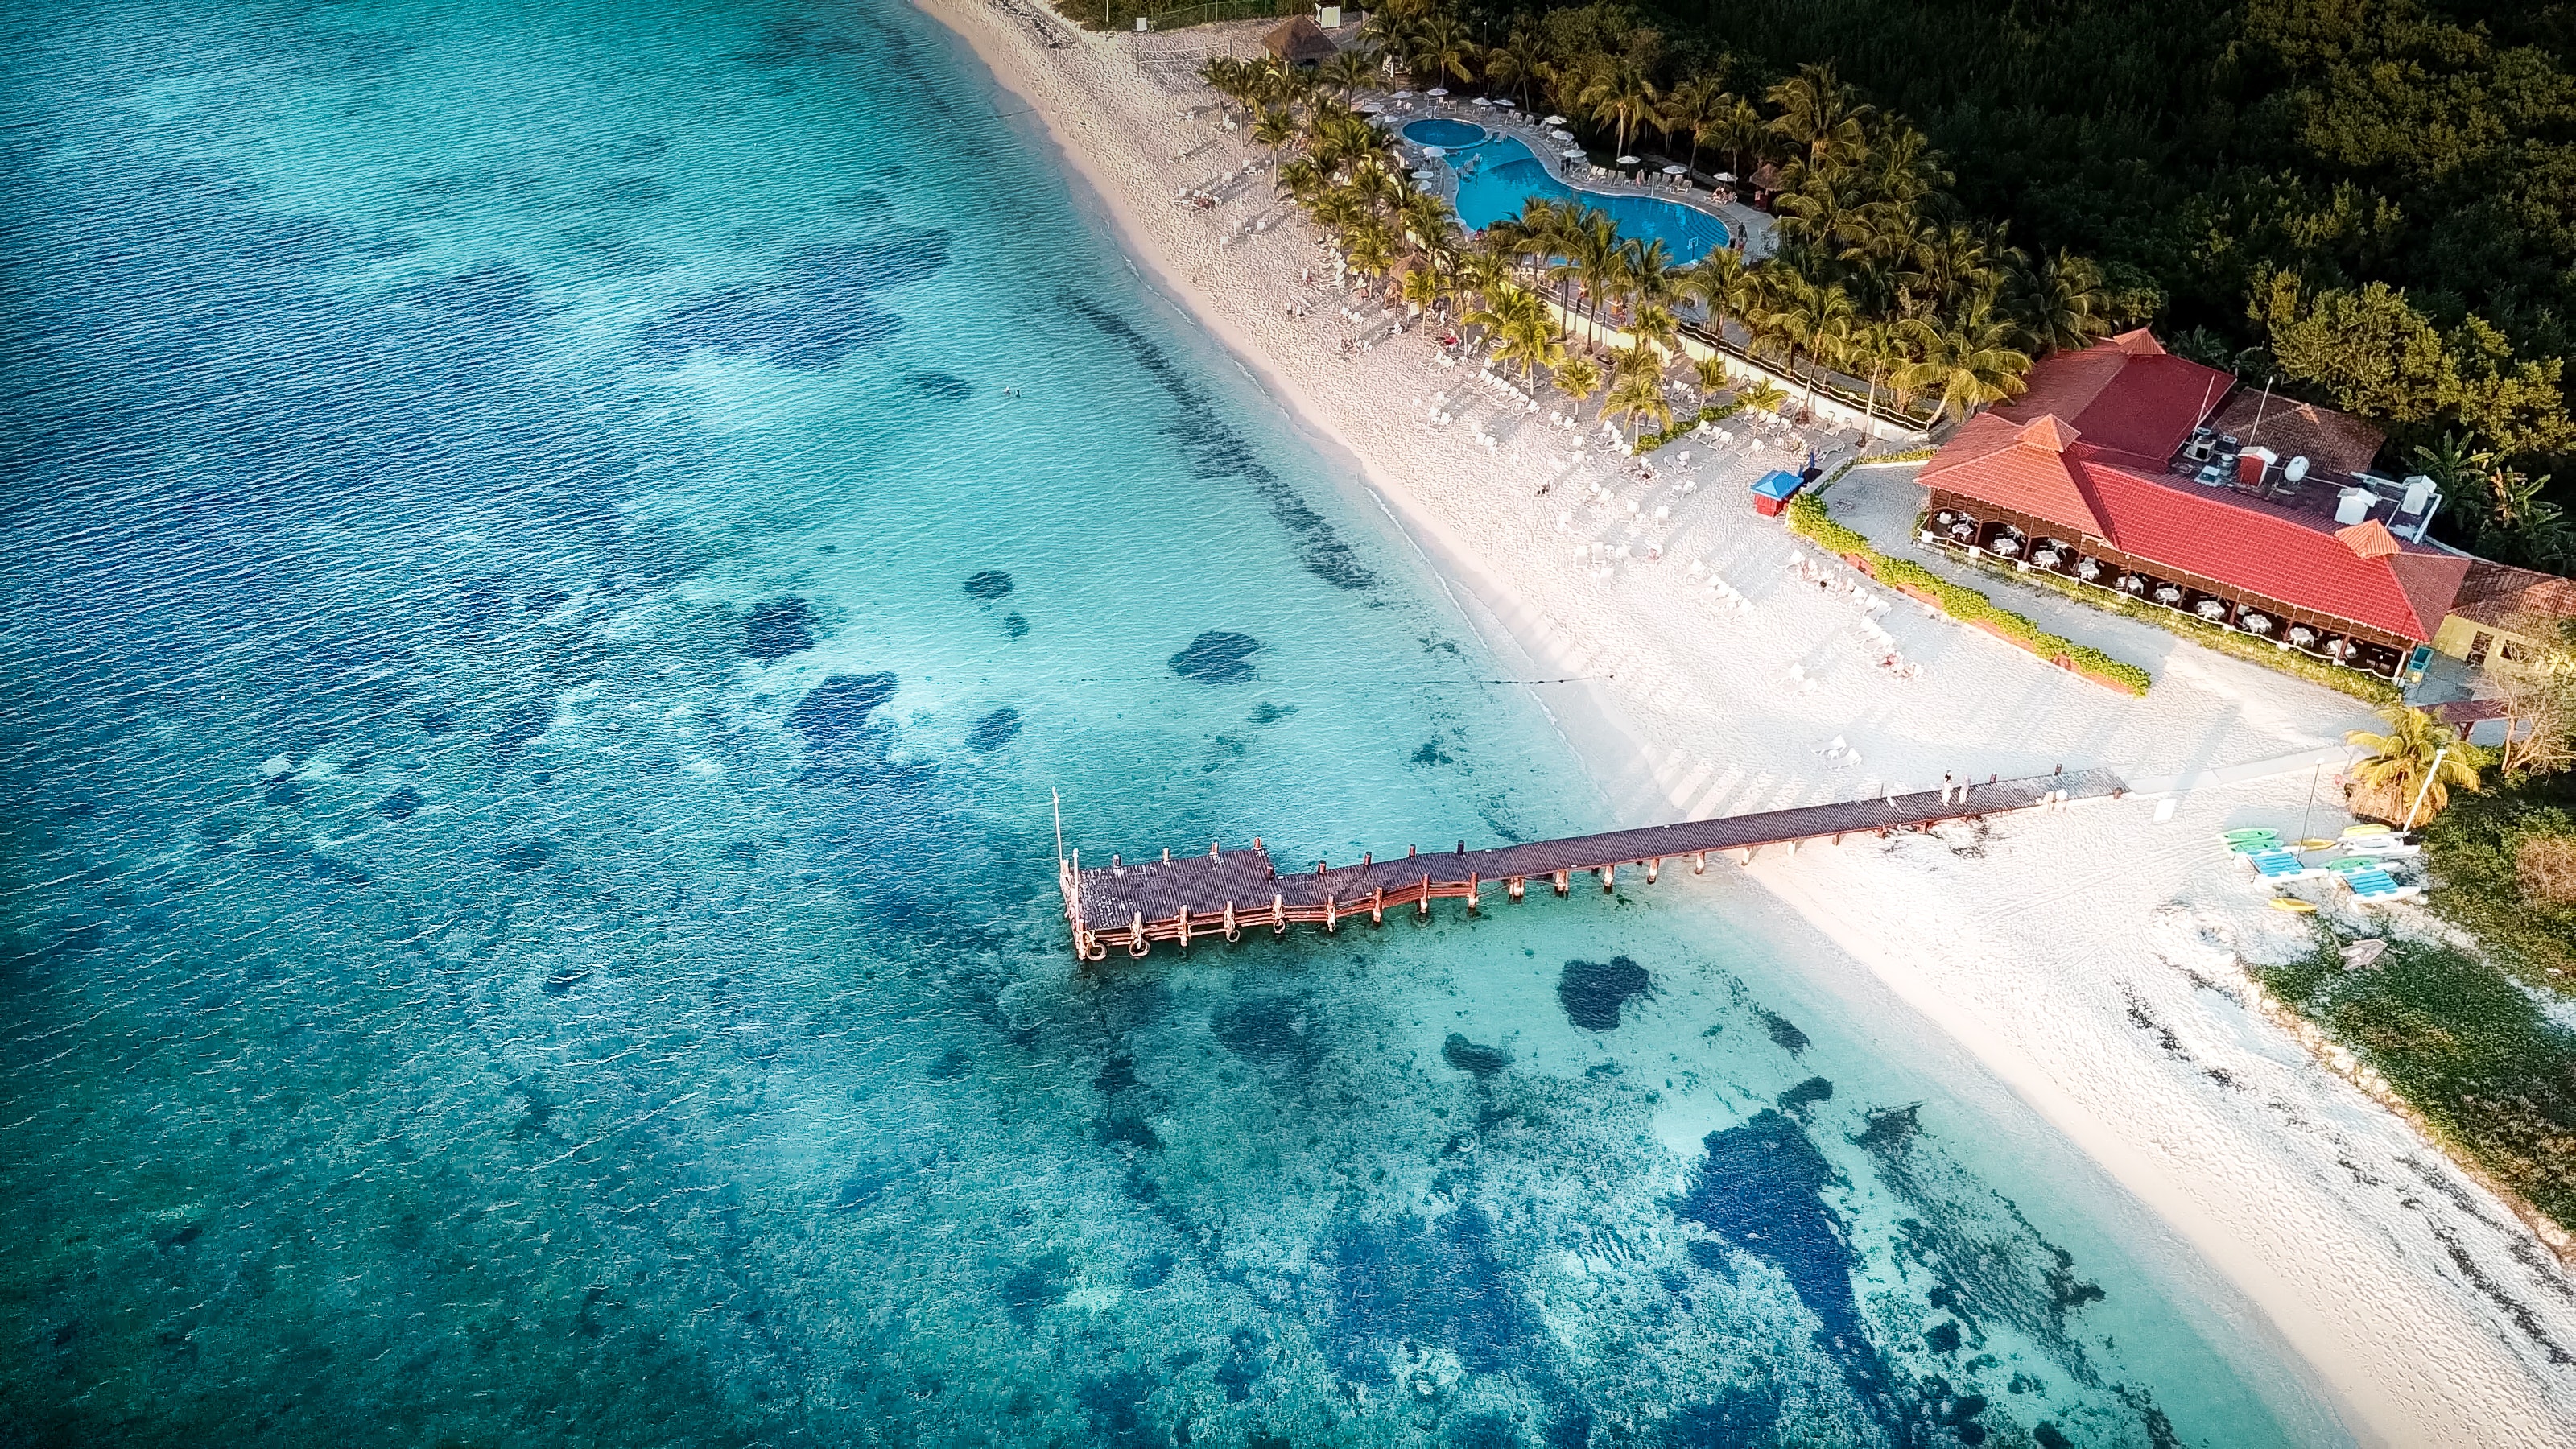
swimming pool, tourism, vacation, sea, coastal and oceanic landforms, aerial photography, coast, caribbean, resort, beach, fun, leisure, ocean, island, tropics, bird's eye view, water park, travel, bay